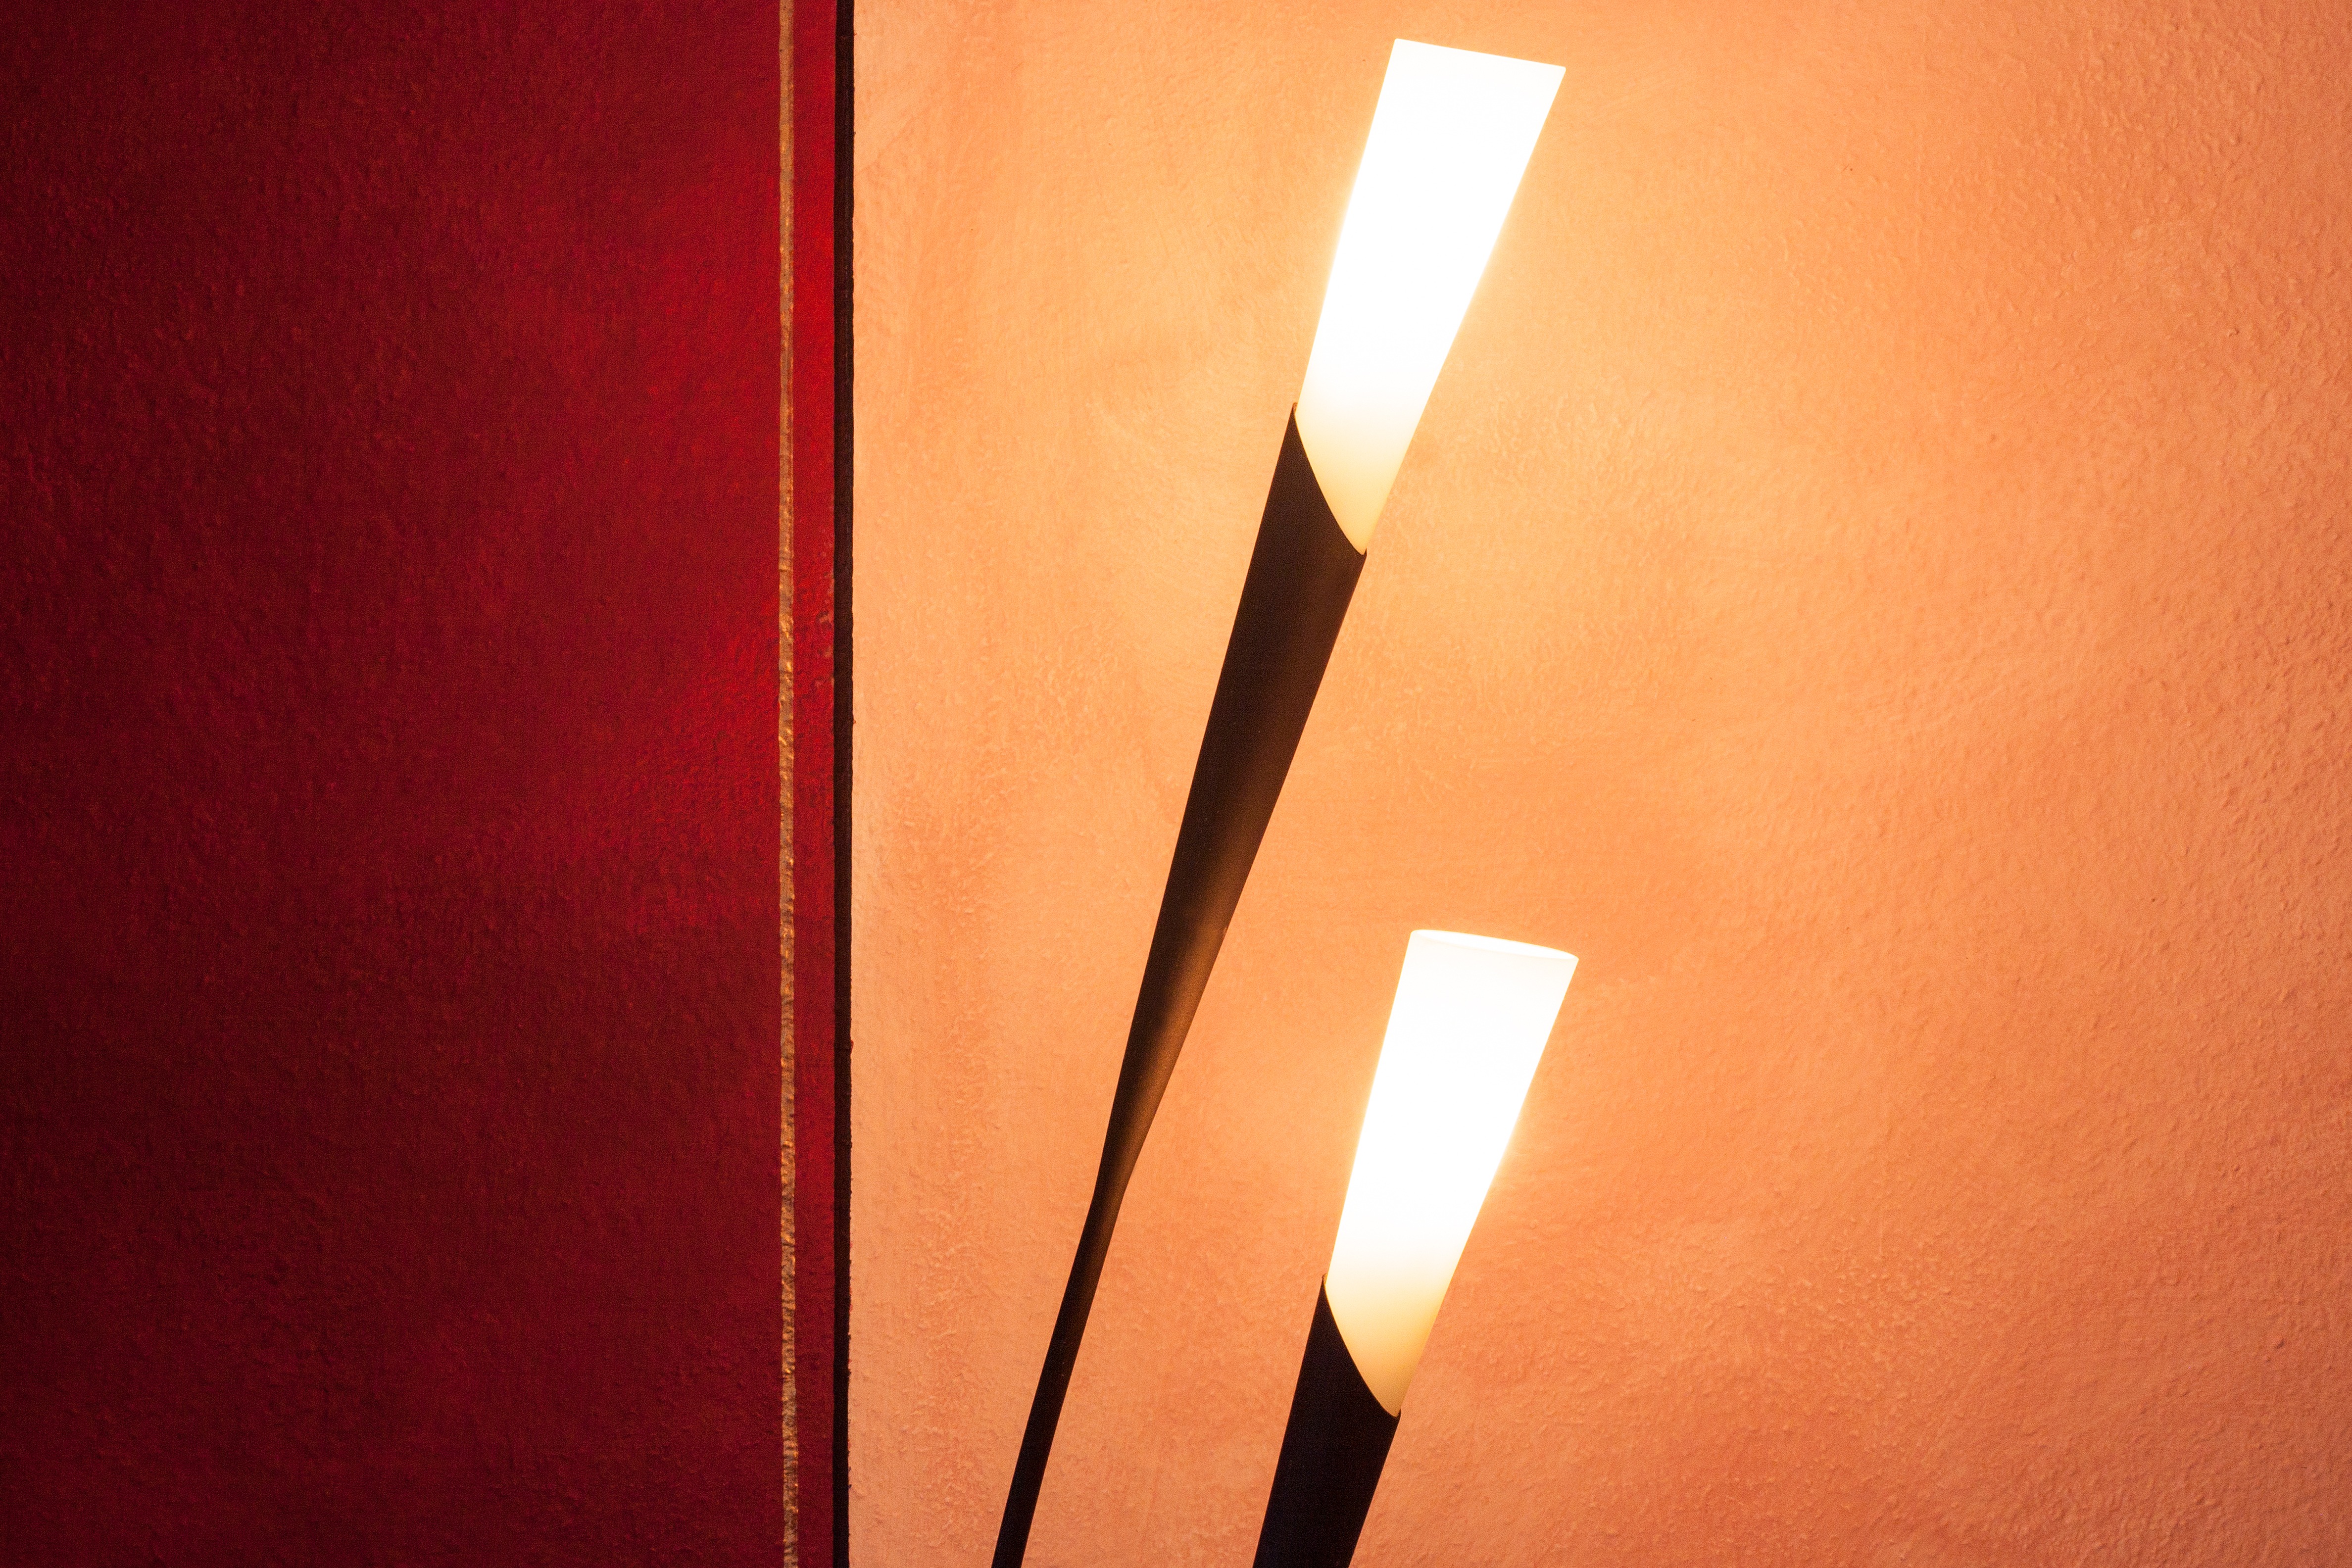
light, warm, orange, red, lamp, black, lighting, flora, heat, gold, design, bright, light fixture, angle, noble, sconce, wall decoration, floor lamp, designer lamp, lighting accessory